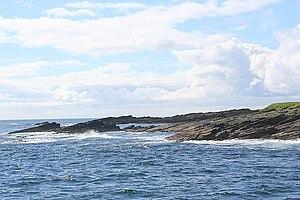
Côte rocheuse d'Auskerry, Orcades, Écosse
Auskerry, terme en vieux norrois signifiant en anglais East Skerry, en français « Récif de l'Est », est une petite île inhabitée d'Écosse appartenant à l'archipel des Orcades et située dans la mer du Nord, dans l'océan Atlantique. Elle possède un phare construit à la pointe sud de l'île.